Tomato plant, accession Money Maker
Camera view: horizontal (90 deg, fisheye); turntable rotation: 0 degrees
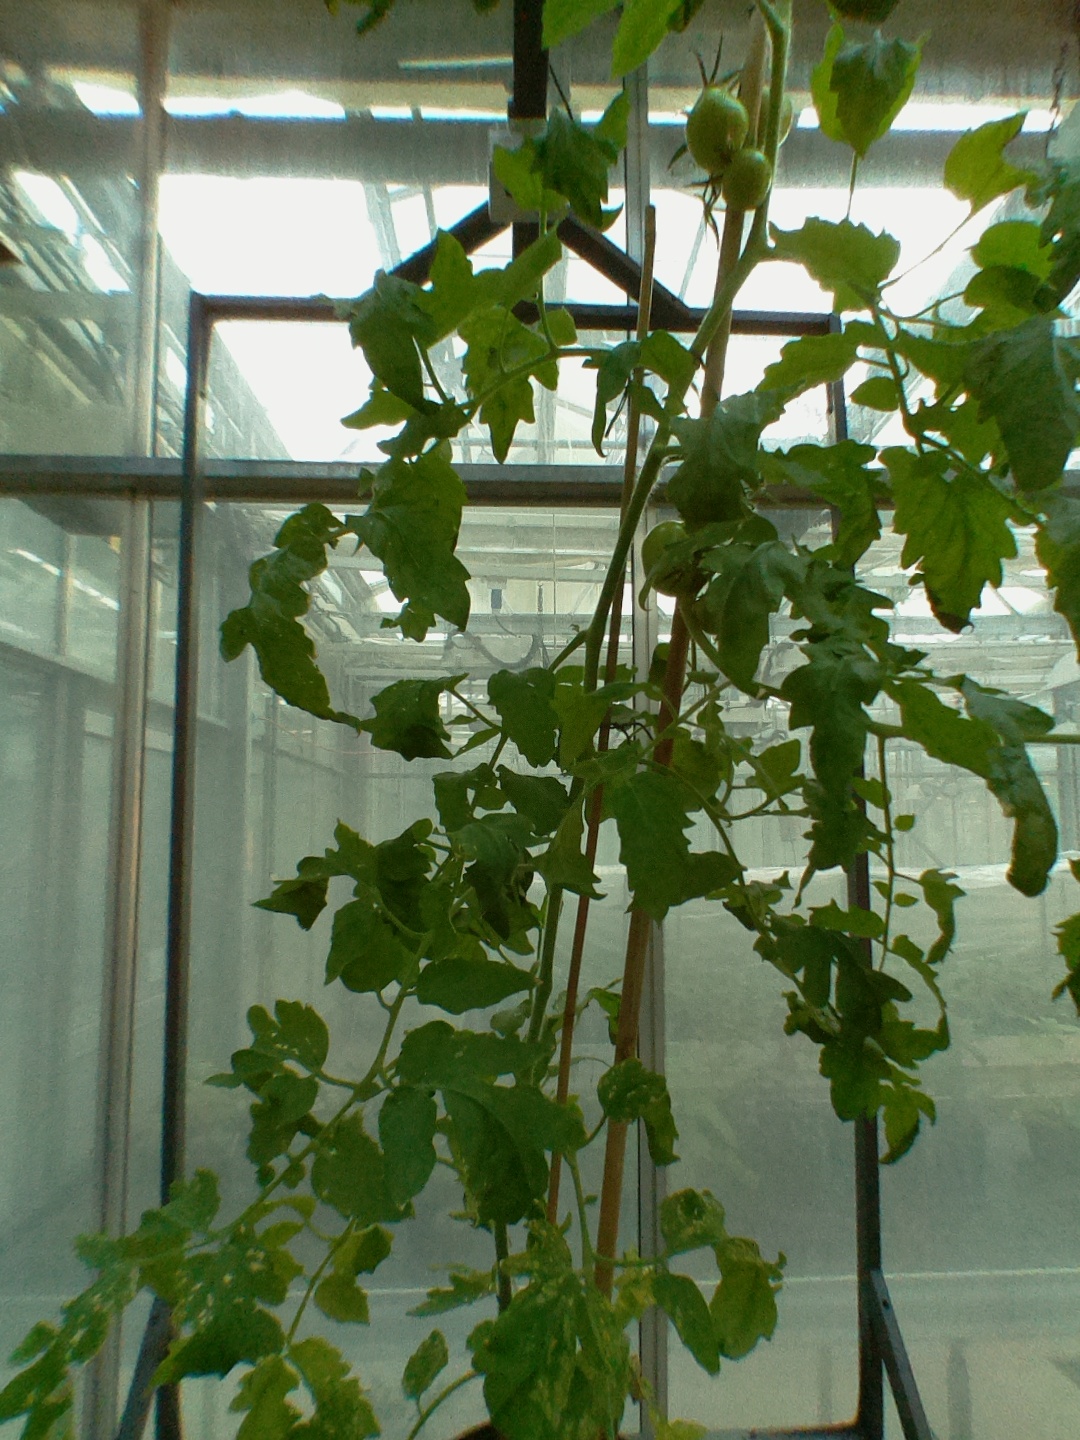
BBCH growth stage 73: 30%-40% of final fruit size